Chinua Achebe

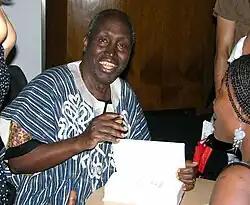
Achebe selected the novel "Weep Not, Child" by Ngũgĩ wa Thiong'o "(pictured)" as one of the first titles of Heinemann's African Writers Series.

On his return to Nigeria in 1961, Achebe was promoted at the NBS to the position of Director of External Broadcasting. One of his primary duties was to help create the Voice of Nigeria (VON) network, which broadcast its first transmission on New Year's Day 1962. VON struggled to maintain neutrality when Nigerian Prime Minister Abubakar Tafawa Balewa declared a state of emergency in the Western Region, responding to a series of conflicts between officials of varying parties. Achebe became particularly saddened by the evidence of corruption and silencing of political opposition. The same year he attended an executive conference of African writers in English at the Makerere University College in Kampala, Uganda. He met with literary figures including Ghanaian poet Kofi Awoonor, Nigerian playwright and novelist Wole Soyinka, and American poet Langston Hughes. Among the topics of discussion was an attempt to determine whether the term African literature ought to include work from the diaspora, or solely that writing composed by people living within the continent itself. Achebe indicated that it was not "a very significant question", and that scholars would do well to wait until a body of work was large enough to judge. Writing about the conference in several journals, Achebe hailed it as a milestone for the literature of Africa, and highlighted the importance of community among isolated voices on the continent and beyond.